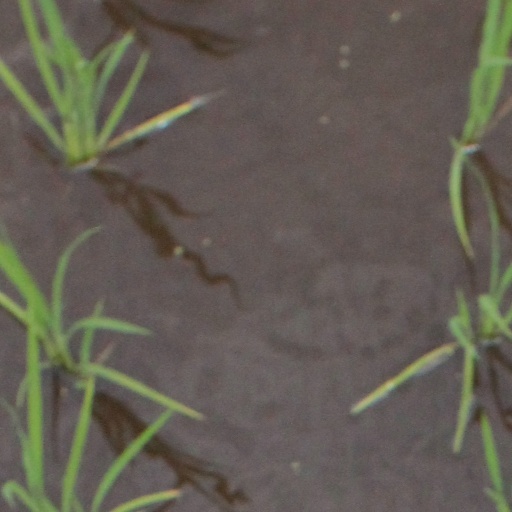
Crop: rice